Province of Fiume

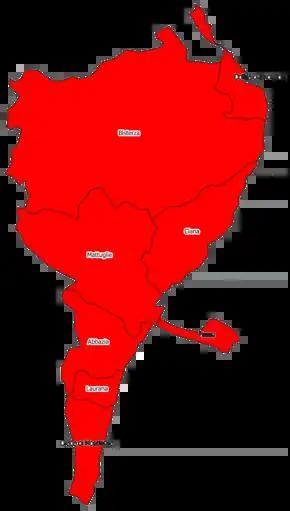
Province of Fiume, 1924

Nationalist and fascists kept on pushing for a direct annexation of Fiume; after a staged coup in 1922, the city was militarily occupied by the "Regio Esercito". The province was finally created in 1924, with the Treaty of Rome, when the territory of the former State was split up between Yugoslavia and Italy, with the latter receiving Fiume.